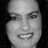
Emotion: happy